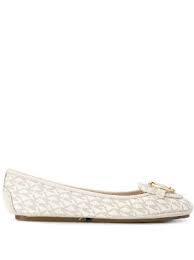
Label: Ballet Flat